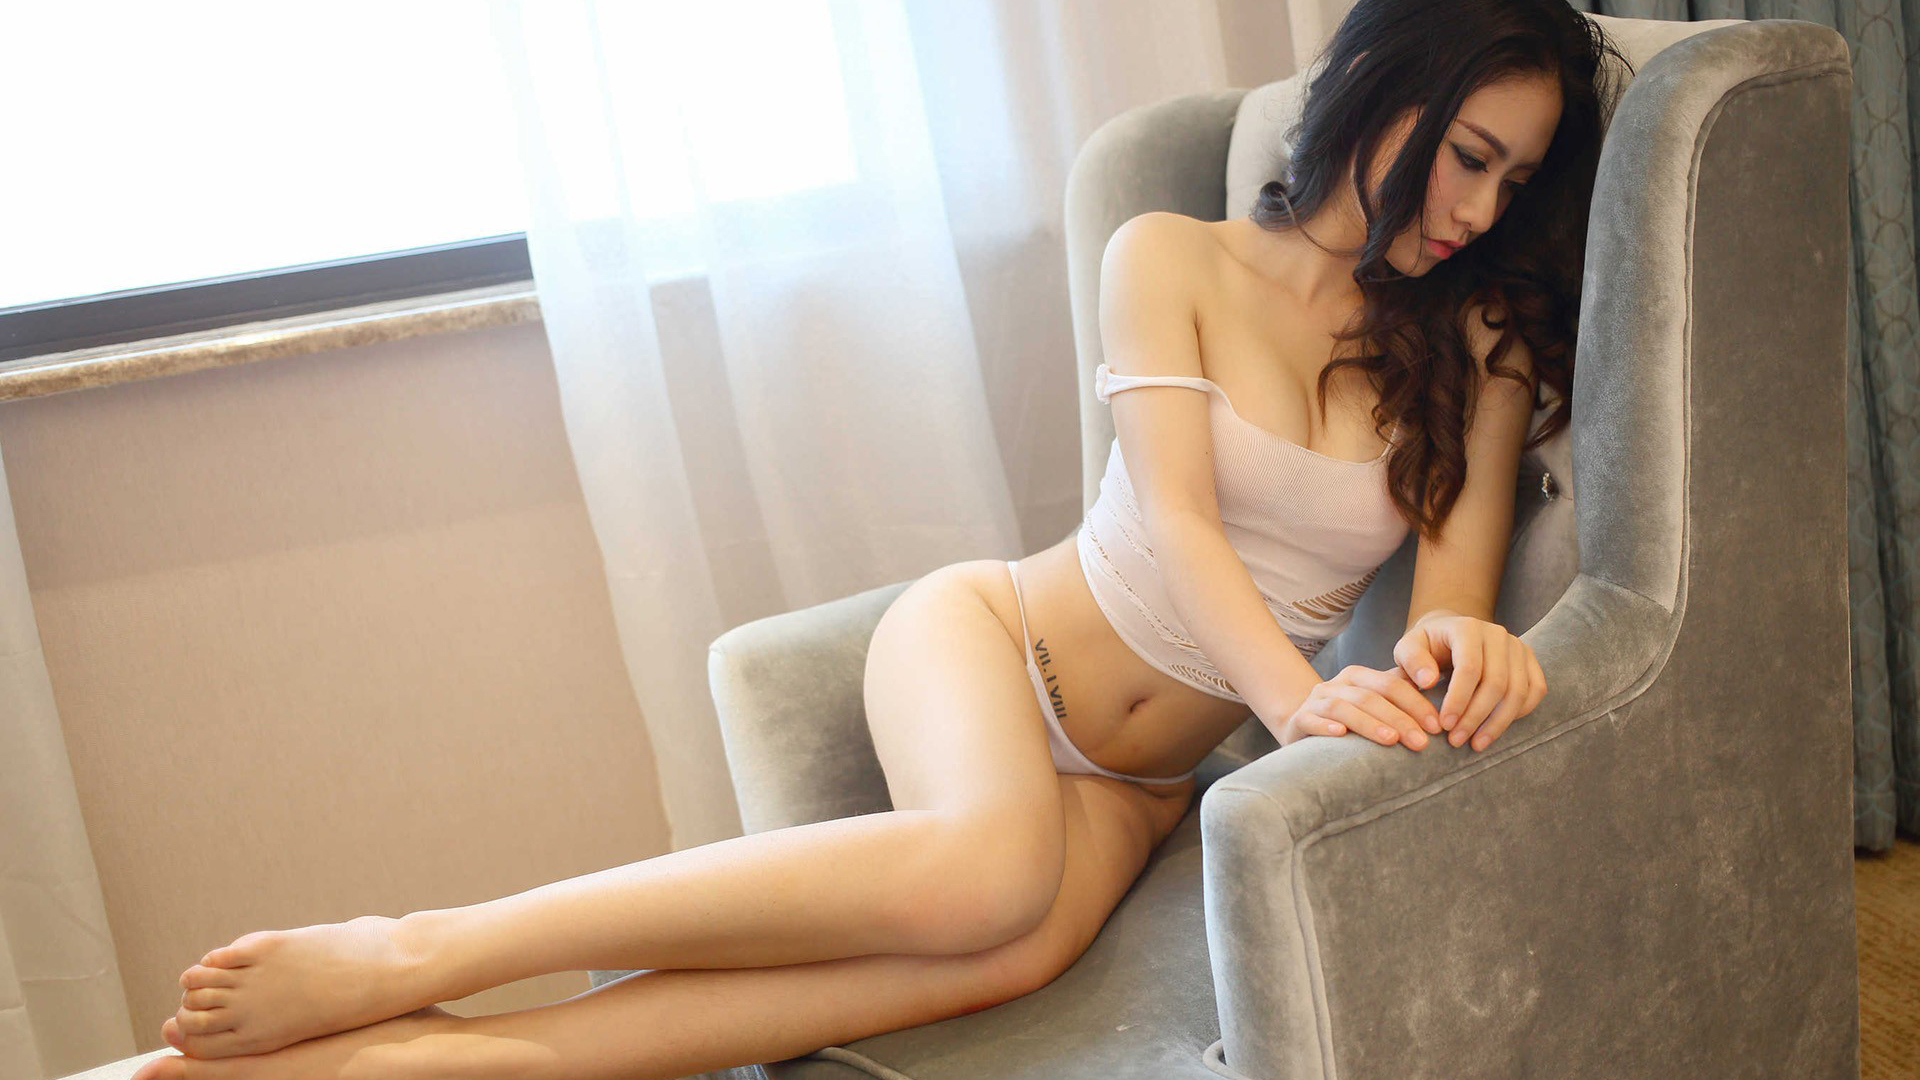
woman, joint, shoulder, leg, human body, neck, waist, thigh, knee, black hair, comfort, window, flash photography, long hair, chest, trunk, human leg, abdomen, blond, brown hair, sitting, foot, art model, fashion model, elbow, lingerie, undergarment, flesh, calf, eyewear, photo shoot, fetish model